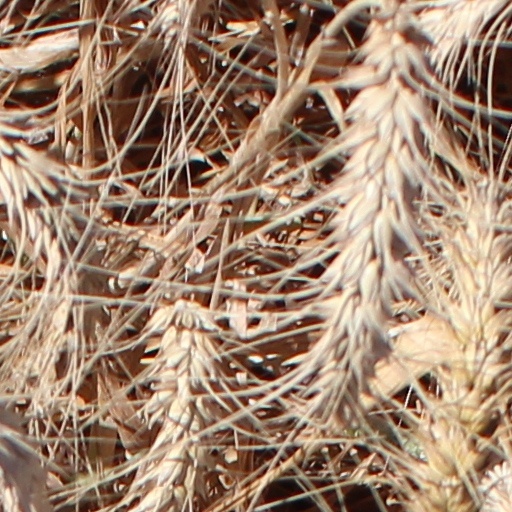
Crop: wheat